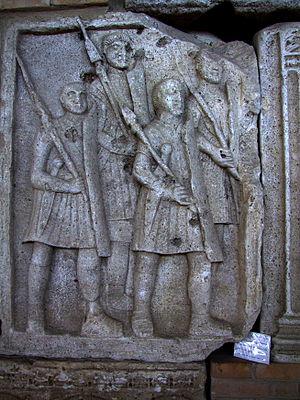
Le Tropaeum Traiani est un tropaion élevé par Trajan près du lieu de la bataille d'Adamclisi en Mésie afin de commémorer cet engagement militaire livré durant l'hiver 101/102. La bataille d'Adamclisi est l'une des plus importantes des guerres daciques de Trajan, opposant l'Empire romain aux Daces de Décébale et leurs alliés.
Le pilum est un modèle de javelot lourd utilisé par les légions romaines. En latin, le pluriel est pila, mais en français le pluriel peut s'écrire « pilums ».